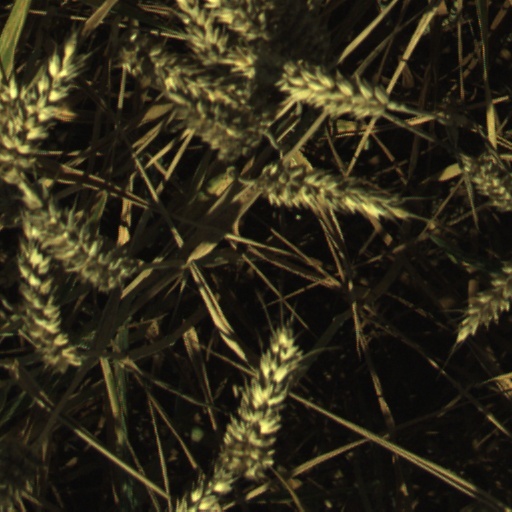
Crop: wheat